Battle of Boonsboro

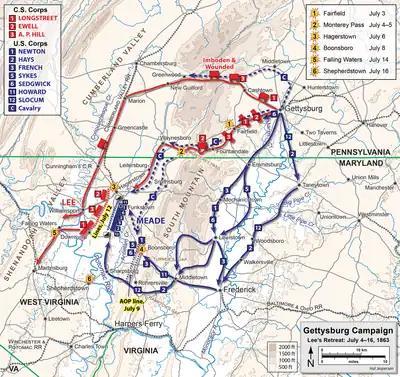
Gettysburg Campaign (July 5–14)

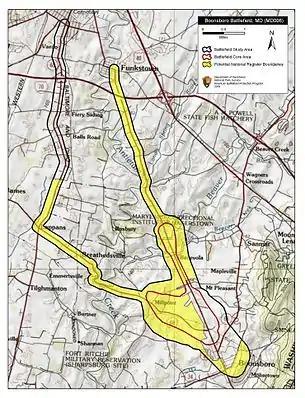
Map of Boonsboro Battlefield core and study areas by the American Battlefield Protection Program.

The Battle of Boonsboro took place on July 8, 1863, in Washington County, Maryland, as part of the Retreat from Gettysburg during the Gettysburg Campaign of the American Civil War.